Second Battle of Gaza

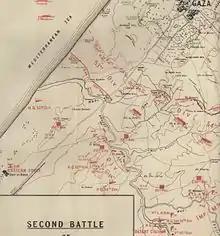
Western operations on 17 April 1917

At daylight, tanks moved round the Mansura Ridge to destroy any remaining Ottoman posts, but the terrain was unsuitable and they were stopped by Ottoman artillery. Eastern Attack suffered 300 casualties, but all the objectives they had captured had been defended only by Ottoman outposts.